Portuguese Brazilians

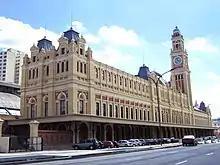
Museum of the Portuguese Language in São Paulo.

Most Brazilians have some degree of Portuguese ancestry: some descend from colonial settlers, while others have recent immigrant Portuguese origin, dating back to anywhere between the mid-19th and mid-20th centuries. Due to miscegenation, Brazilians of different ethnicities may have Portuguese ancestry: Whites, Blacks, Amerindians and people of mixed race.